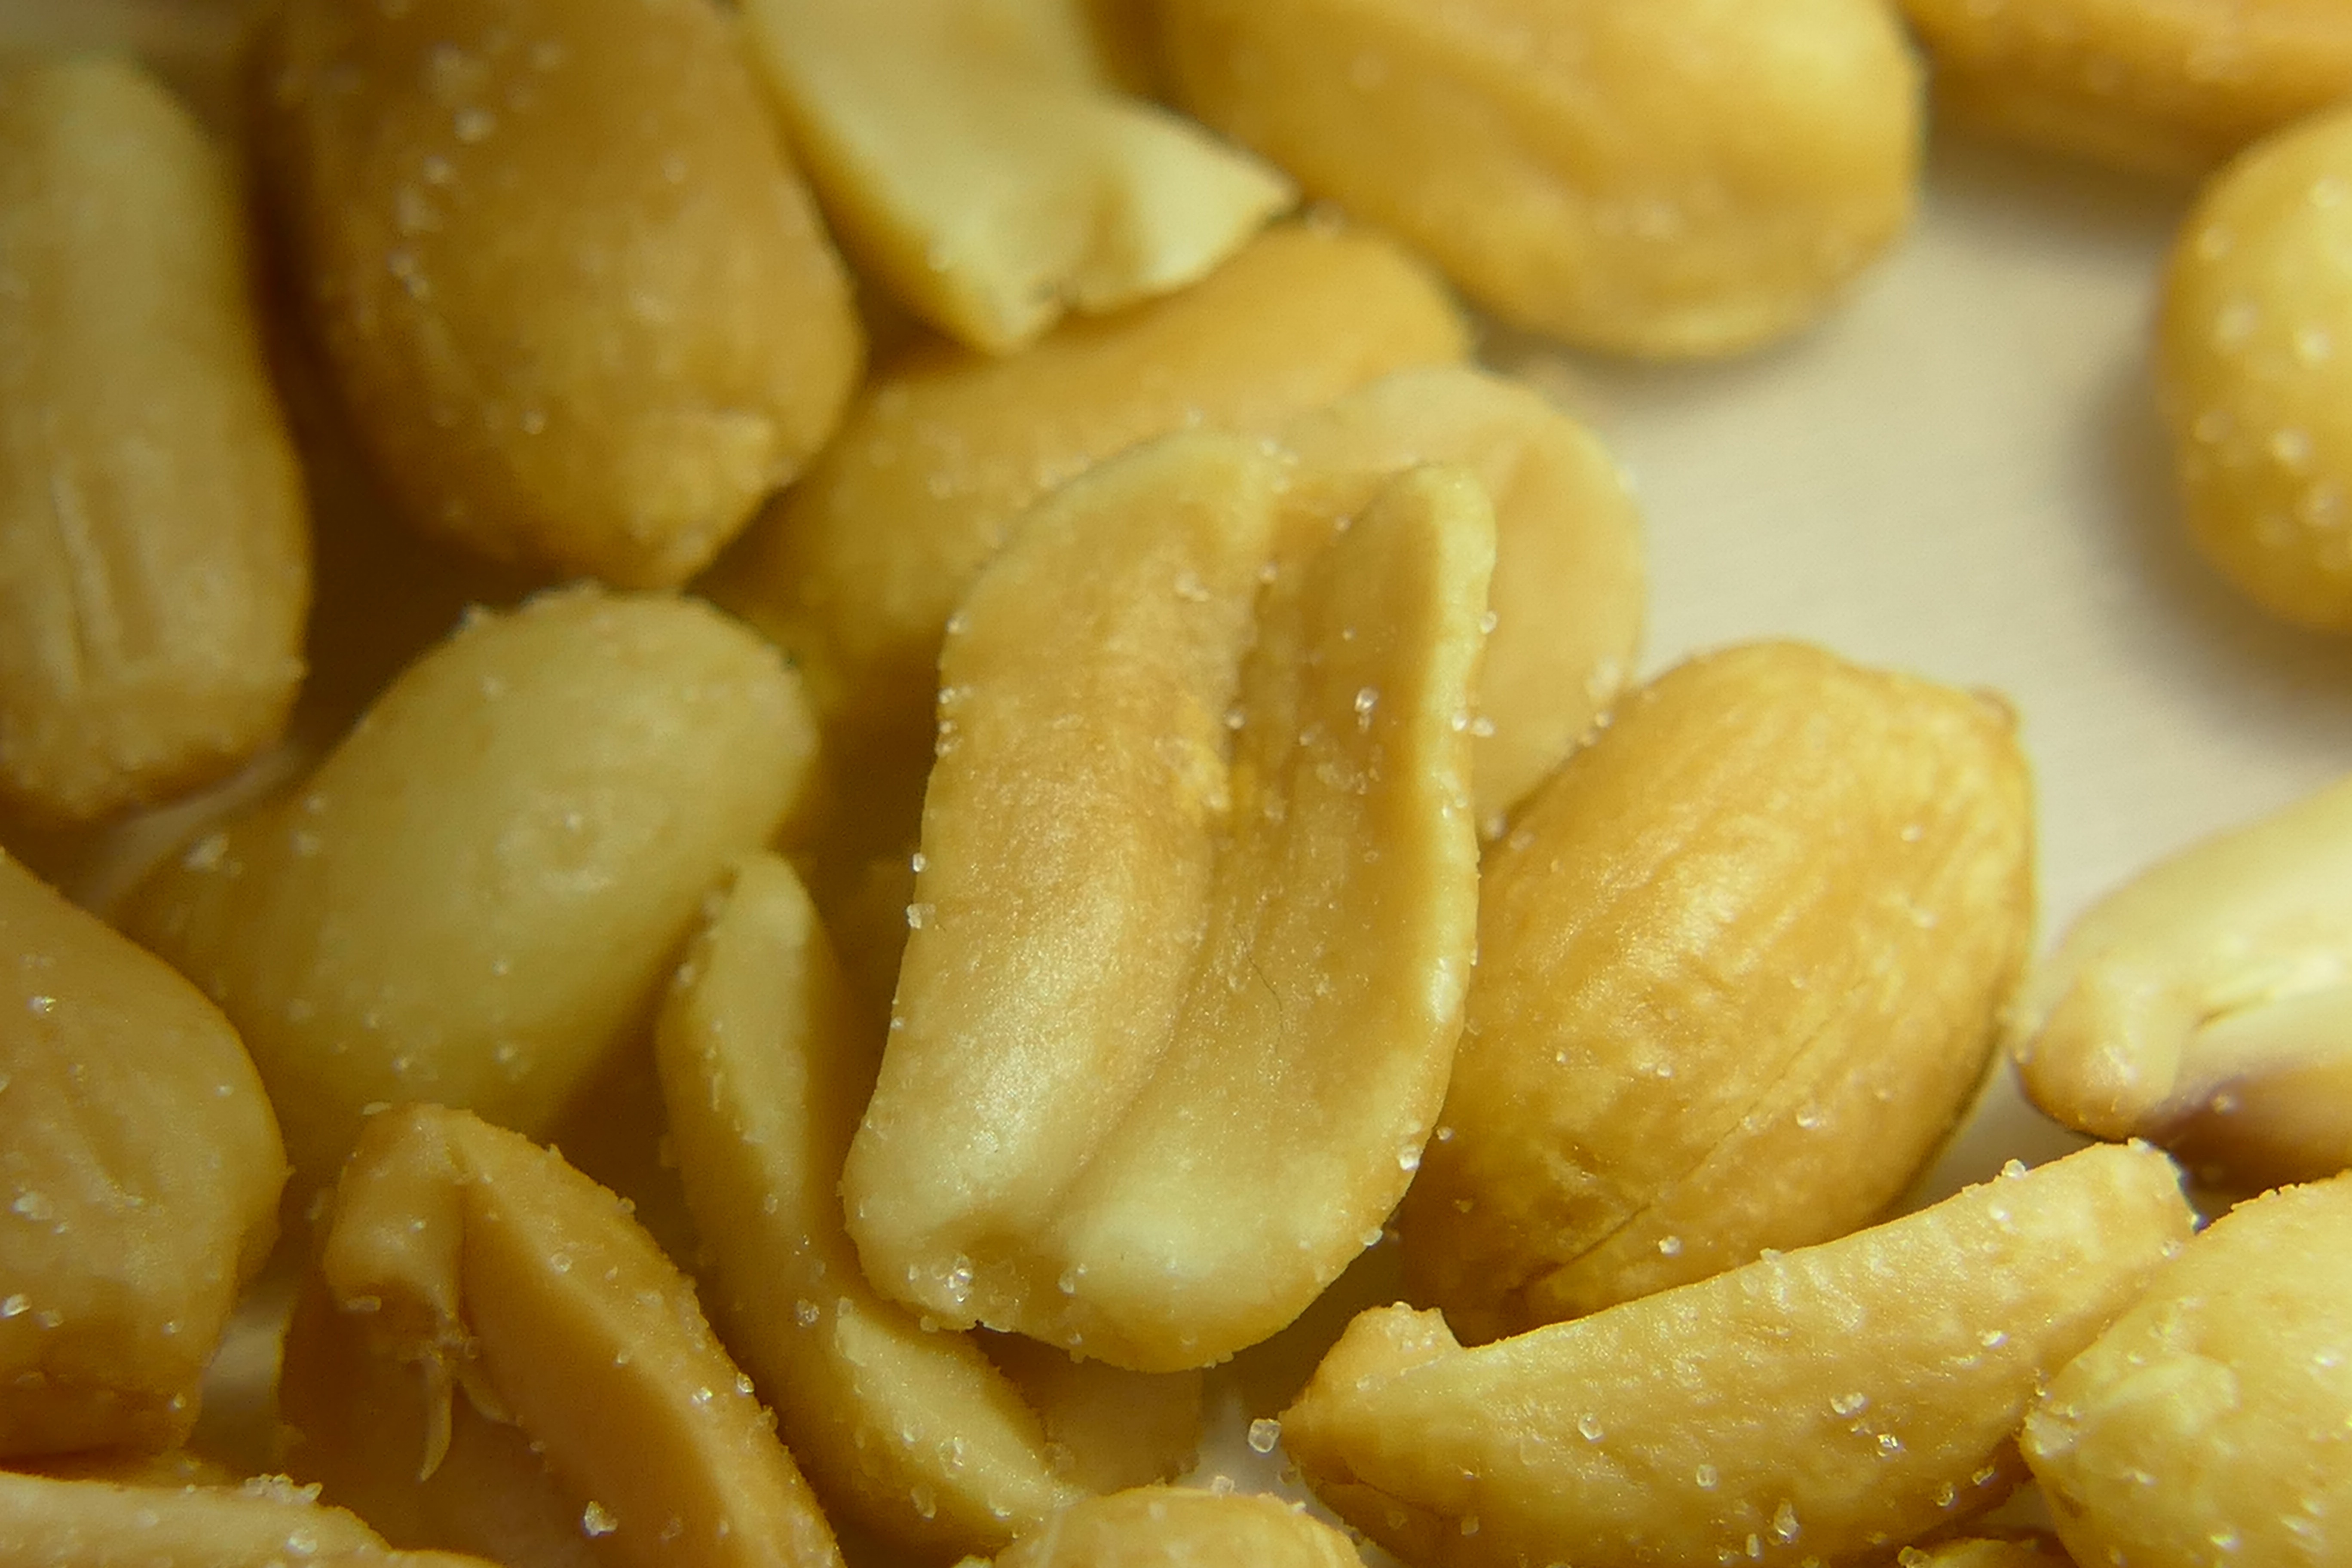
plant, dish, food, produce, nut, healthy, snack, close, dessert, cuisine, delicious, nuts, peanuts, cores, peanut, flowering plant, junk food, land plant, snack food, cooking plantain